Canosa di Puglia

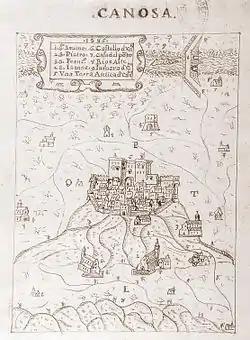
Medieval map of Canosa.

Canusion became an important commercial center for craftsman, especially of ceramics and pottery. Probably settled by the Pelasgians, it became a Greek polis by the time of the development of Magna Grecia. This Hellenistic city—located at the site of the present urban core—first appears in the historical record as an ally of the Samnites in their wars against Rome but was either subdued or voluntarily switched sides in , after which it served as a Roman ally. Following Hannibal's victory over the consuls Paullus and Varro at nearby Cannae, Canosa protected the fleeing remnants of the Roman army within its walls. In the second year of the Social War, it joined the rebels and successfully resisted a Roman siege. During that conflict or the civil wars that followed, it seems to have suffered greatly and been much reduced in size, although it improved its status to a self-governing municipality ("") in and protected those privileges throughout the conflicts. A list of its local senators has been recovered from the ruins.